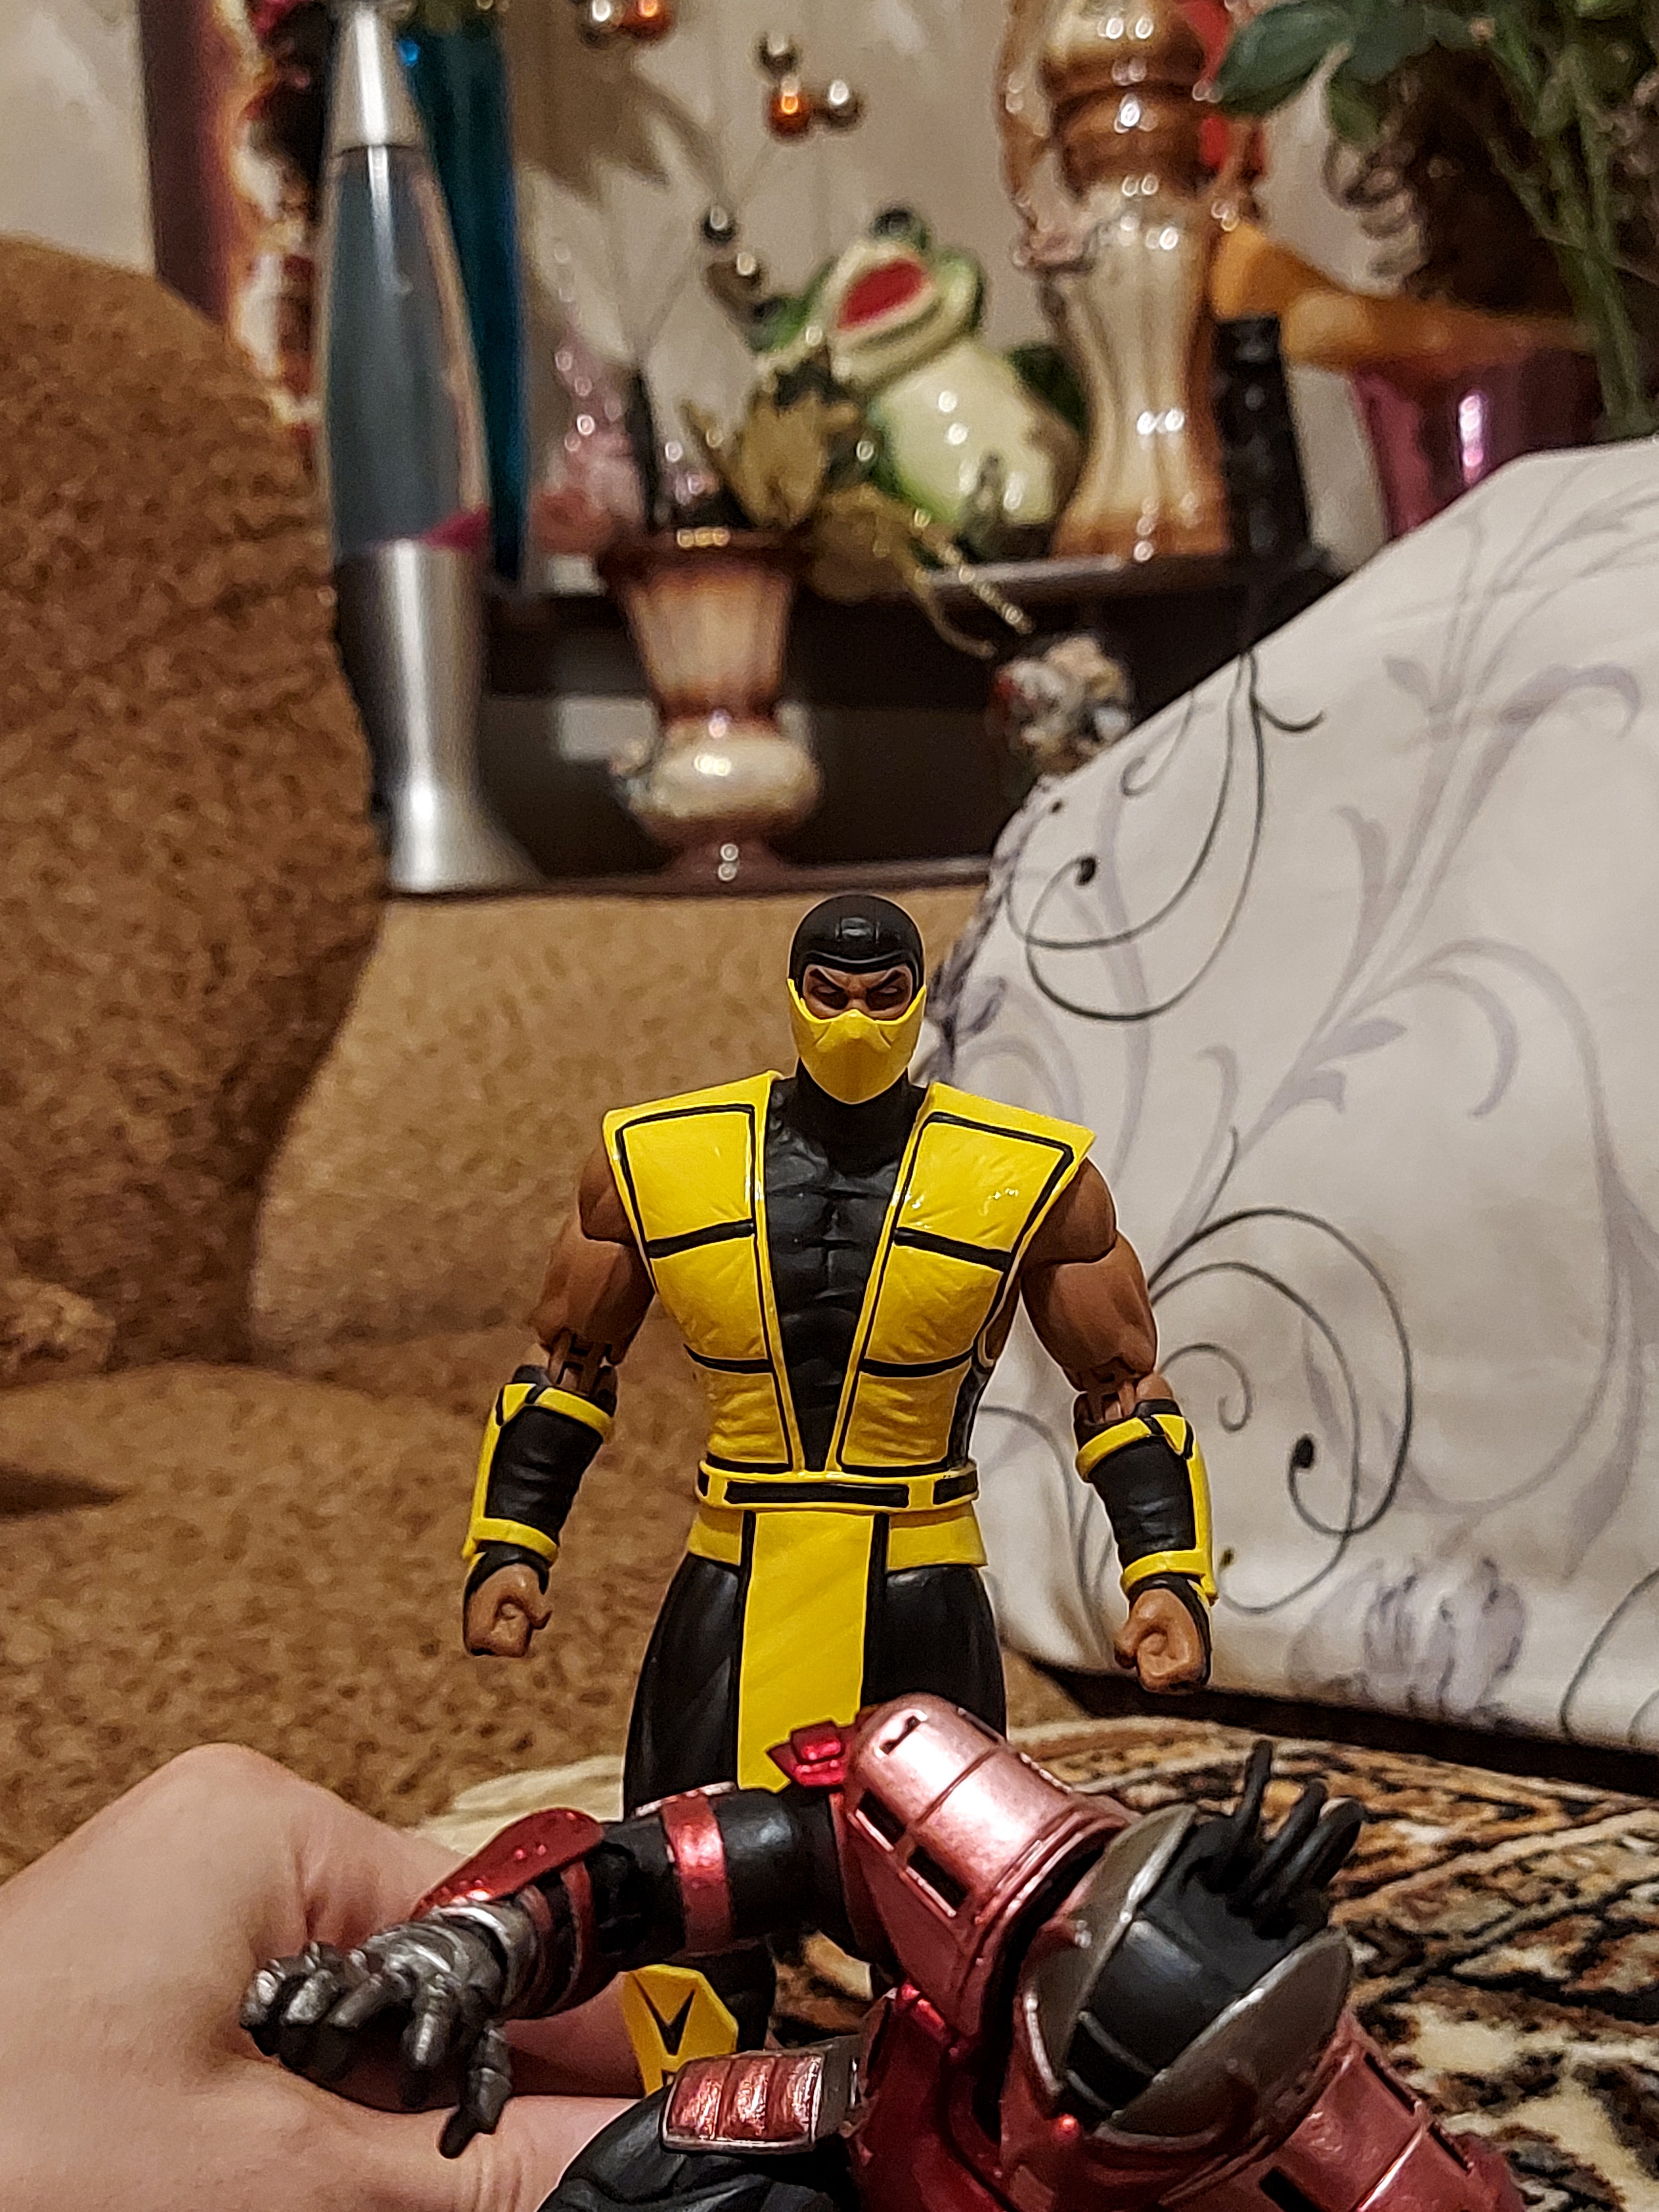
scorpion, storm, collectibles, white, toy, houseplant, flowerpot, cartoon, people, snapshot, fictional character, vase, event, art, carmine, fiction, machine, armour, action figure, cg artwork, personal protective equipment, figurine, costume, illustration, robot, hero, animation, avengers, superhero, sitting, justice league, helmet, metal, fun, pc game